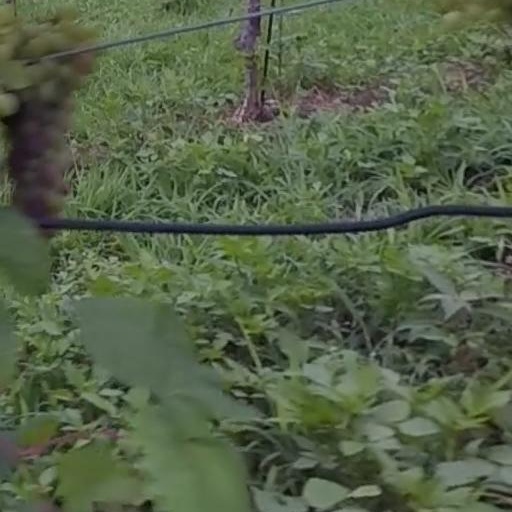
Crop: grape